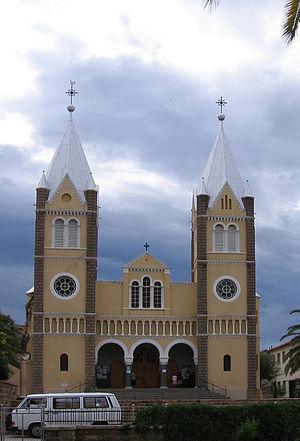
La cathédrale Sainte-Marie est le principal sanctuaire catholique de la ville de Windhoek, la capitale de la Namibie. Elle est l'église-mère de l'archidiocèse de Windhoek.